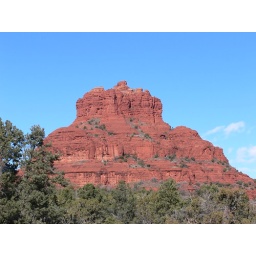
Scenes of the red rocks around Sedona, Arizona